Samuel Rolles Driver

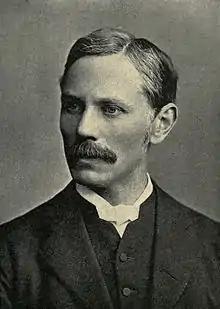
S. R. Driver, by Werner & Son

Samuel Rolles Driver (2 October 1846 – 26 February 1914) was an English divine and Hebrew scholar. He devoted his life to the study, both textual and critical, of the Old Testament. He was the father of Sir Godfrey Rolles Driver, also a distinguished biblical scholar.